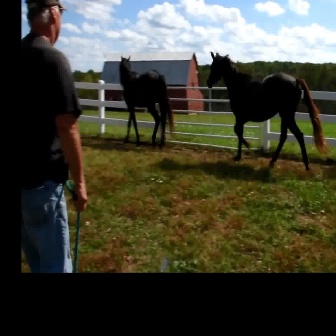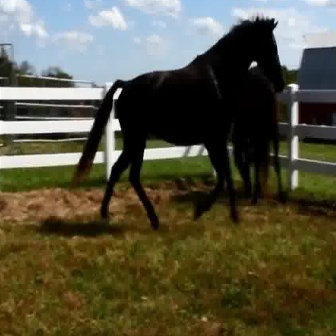
  Please identify the target specified by the bounding box [206,50,327,170] in the first image and locate it in the second image. Return the coordinates in [x_min,y_min,x_max,y_max] format.
Answer: [67,12,284,230]